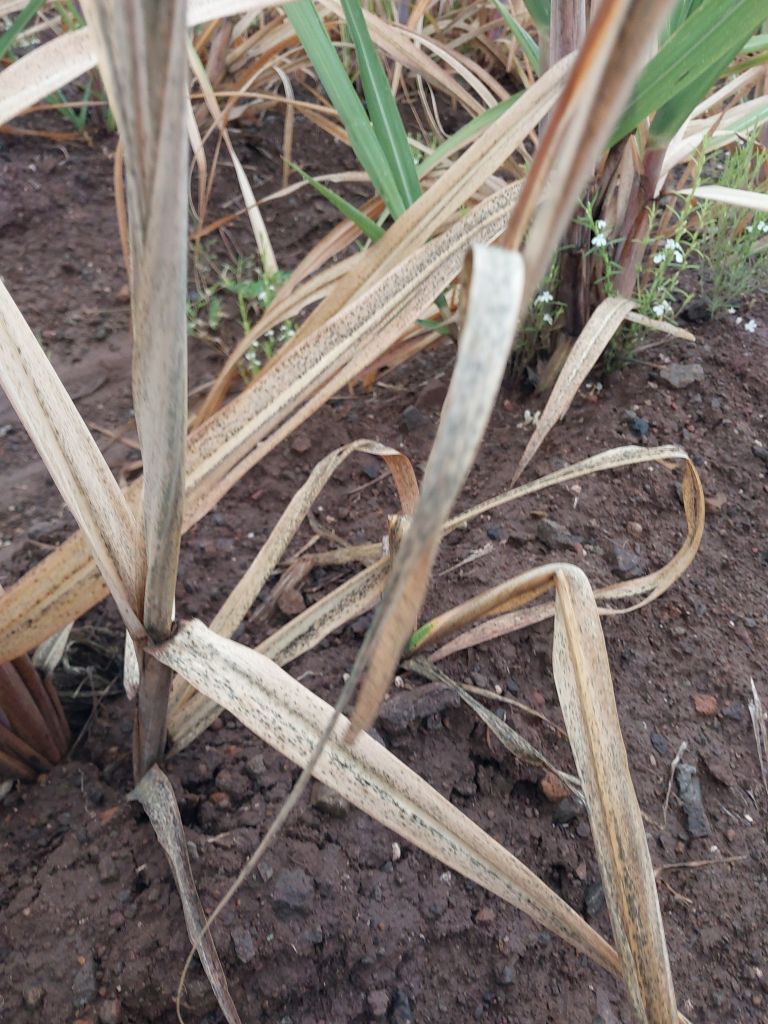
Label: Sett Rot